Endeavour Hydrothermal Vents

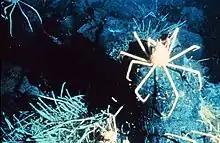
Spider crabs of the Juan de Fuca Ridge

Hydrothermal vents are located at mid-ocean ridges, where an abundance of life is present, providing high biodiversity and productivity. They provide habitats for many unique species of animals. Researchers have identified 12 endemic species to the Endeavour Segment of the Juan de Fuca Ridge that do not exist anywhere else in the world including the sea spider ("Sericosura venticola"). This endemic species is currently classified as imperiled, and is at risk of facing extinction. Many marine mammals, such as Dall's porpoise, sperm whales, Pacific white-sided dolphin, leatherback sea turtle, and northern elephant seal have also been spotted in the waters where vent fields are located. The organisms at the hydrothermal vent systems range from microorganisms to invertebrates where each have an interchanging role with one another. A sulfide-hosted microbe from this site can live in environments up to 121 °C, which is the record for the upper limit for life.